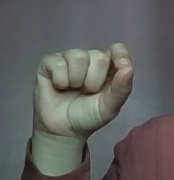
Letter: fa